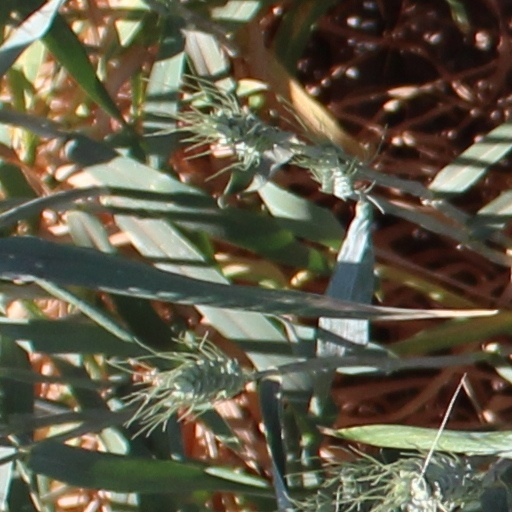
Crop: wheat